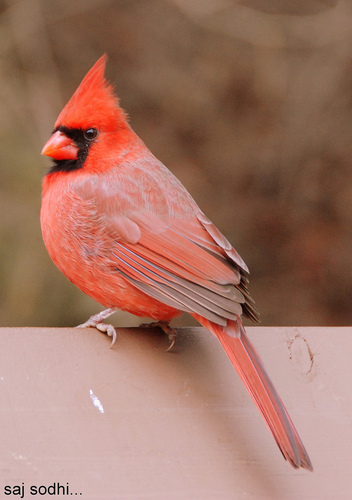
this unique bird screams intensity with an all red beak, all red head and a fading, salmon red color that bleeds into grey going down his body.
this bird had red belly, throat, back and bill, black around the bill, and the primaries are grey.
a brilliant orange colored bird with an orange crest on its crown, orange beak, and black eyes and throat.
medium sized red bird with black facial mask and red conical bill.
this is an orange bird with a grey wing and a black ring around its beak.
a small red bird with a black circle around its small red beak.
bright red bird with a top knot on his head, and a medium sized orange beak.
this small orange-red bird has a pointed red crest on its crown and a stubby red bill with a black ring around it.
this is a red bird with an area of black around its beak and grey wing tips.
a small red bird with a red belly and red breast and a short round orange beak.
Species: Cardinal